Napier Waller

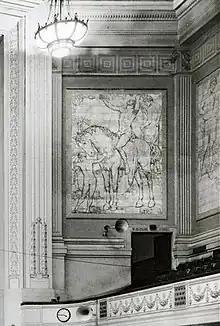
A Napier Waller mural in the Melbourne Town Hall Auditorium beside the proscenium arch, photographed in c.1940

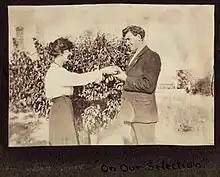
c.1920 photograph of Christian and Napier Waller with fruit tree. Card inscribed "On Our selection" under image, and on front: "Best Wishes to J. B. Trinick". Courtesy University of Melbourne Archives

Napier Waller was born in Penshurst, Victoria in 1893. His parents were Australians Sarah (née Napier) and William Waller, a contractor. He left the local school aged 14 to work on his father's farm, then in 1913 began studies at the National Gallery school in Melbourne in drawing, under Frederick McCubbin, graduating to Bernard Hall's painting classes, winning ten prizes and exhibiting in 1915.